Judicaël Cancoriet

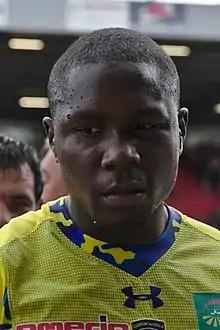
Cancoriet with Clermont in 2015

Judicaël Cancoriet (born 25 April 1996) is a French rugby union player. His position is Flanker and he currently plays for La Rochelle in the Top 14. He began his career at RC Massy.